Carnegie Public Library (Escanaba, Michigan)

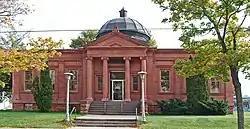

The Escanaba Public Library was a Carnegie library located at 201 South Seventh Street in Escanaba, Michigan. It was listed on the National Register of Historic Places in 1977 and designated a Michigan State Historic Site in 1976.